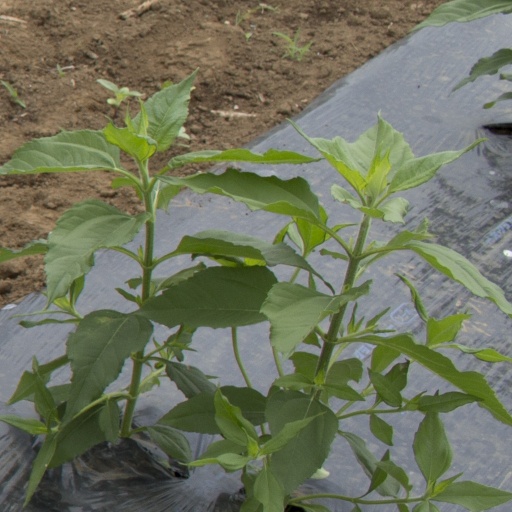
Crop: Jerusalem artichoke